Vexillum citrinum

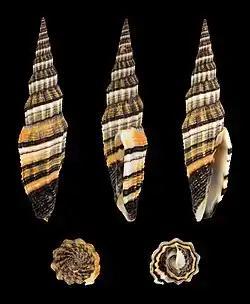
Brown form

The smooth shell is ovately conical, rounded and rather solid at the upper part. The spire is short, finely striated towards the apex. The apex is raised and sharp. The shell has as orange citron colour, variously stained with livid chesnut. The columella is five-plaited. The aperture is very long.